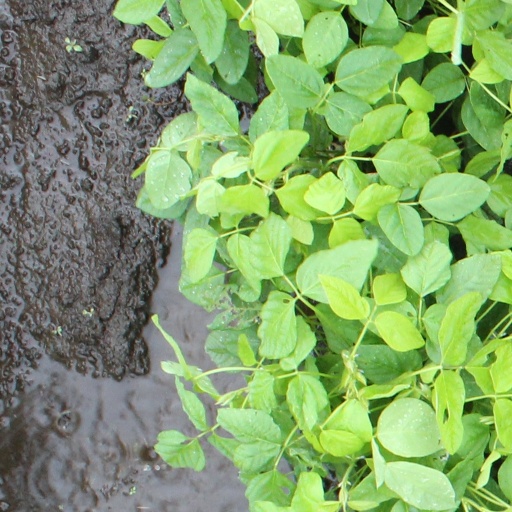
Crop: soybean